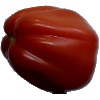
Label: tomato_heart